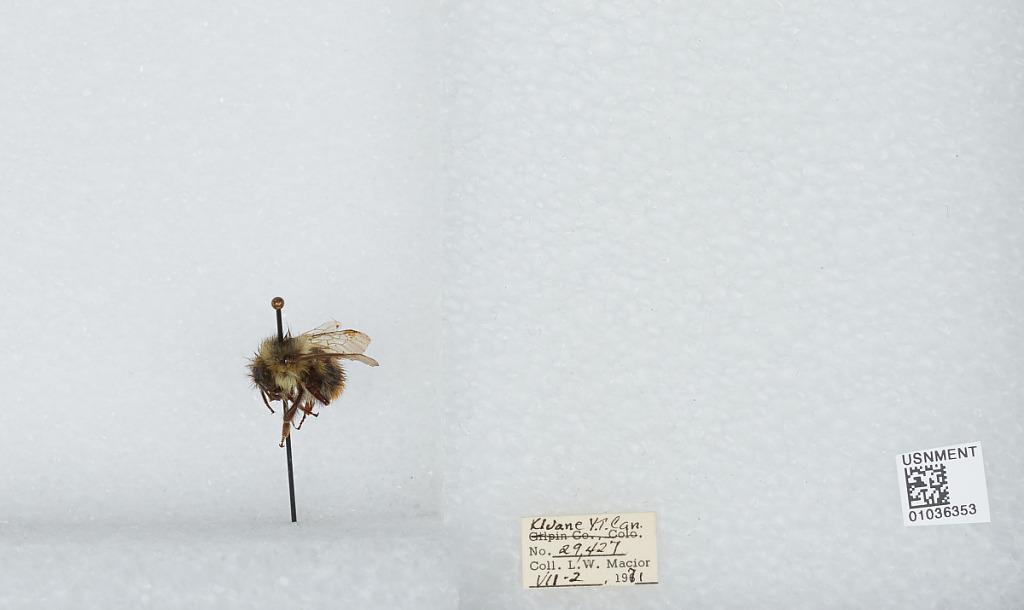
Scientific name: Bombus (Pyrobombus) mixtus Cresson
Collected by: L. Macior
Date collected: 1971-7-2
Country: Canada
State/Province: Yukon Territory
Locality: Kluane
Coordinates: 60.75, -139.5